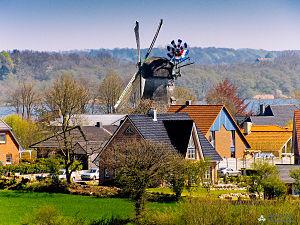
Groß Wittensee est une municipalité allemande située dans le land du Schleswig-Holstein et dans l'arrondissement de Rendsburg-Eckernförde. En 2015, sa population est de 1 183 habitants.